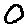
Label: 0